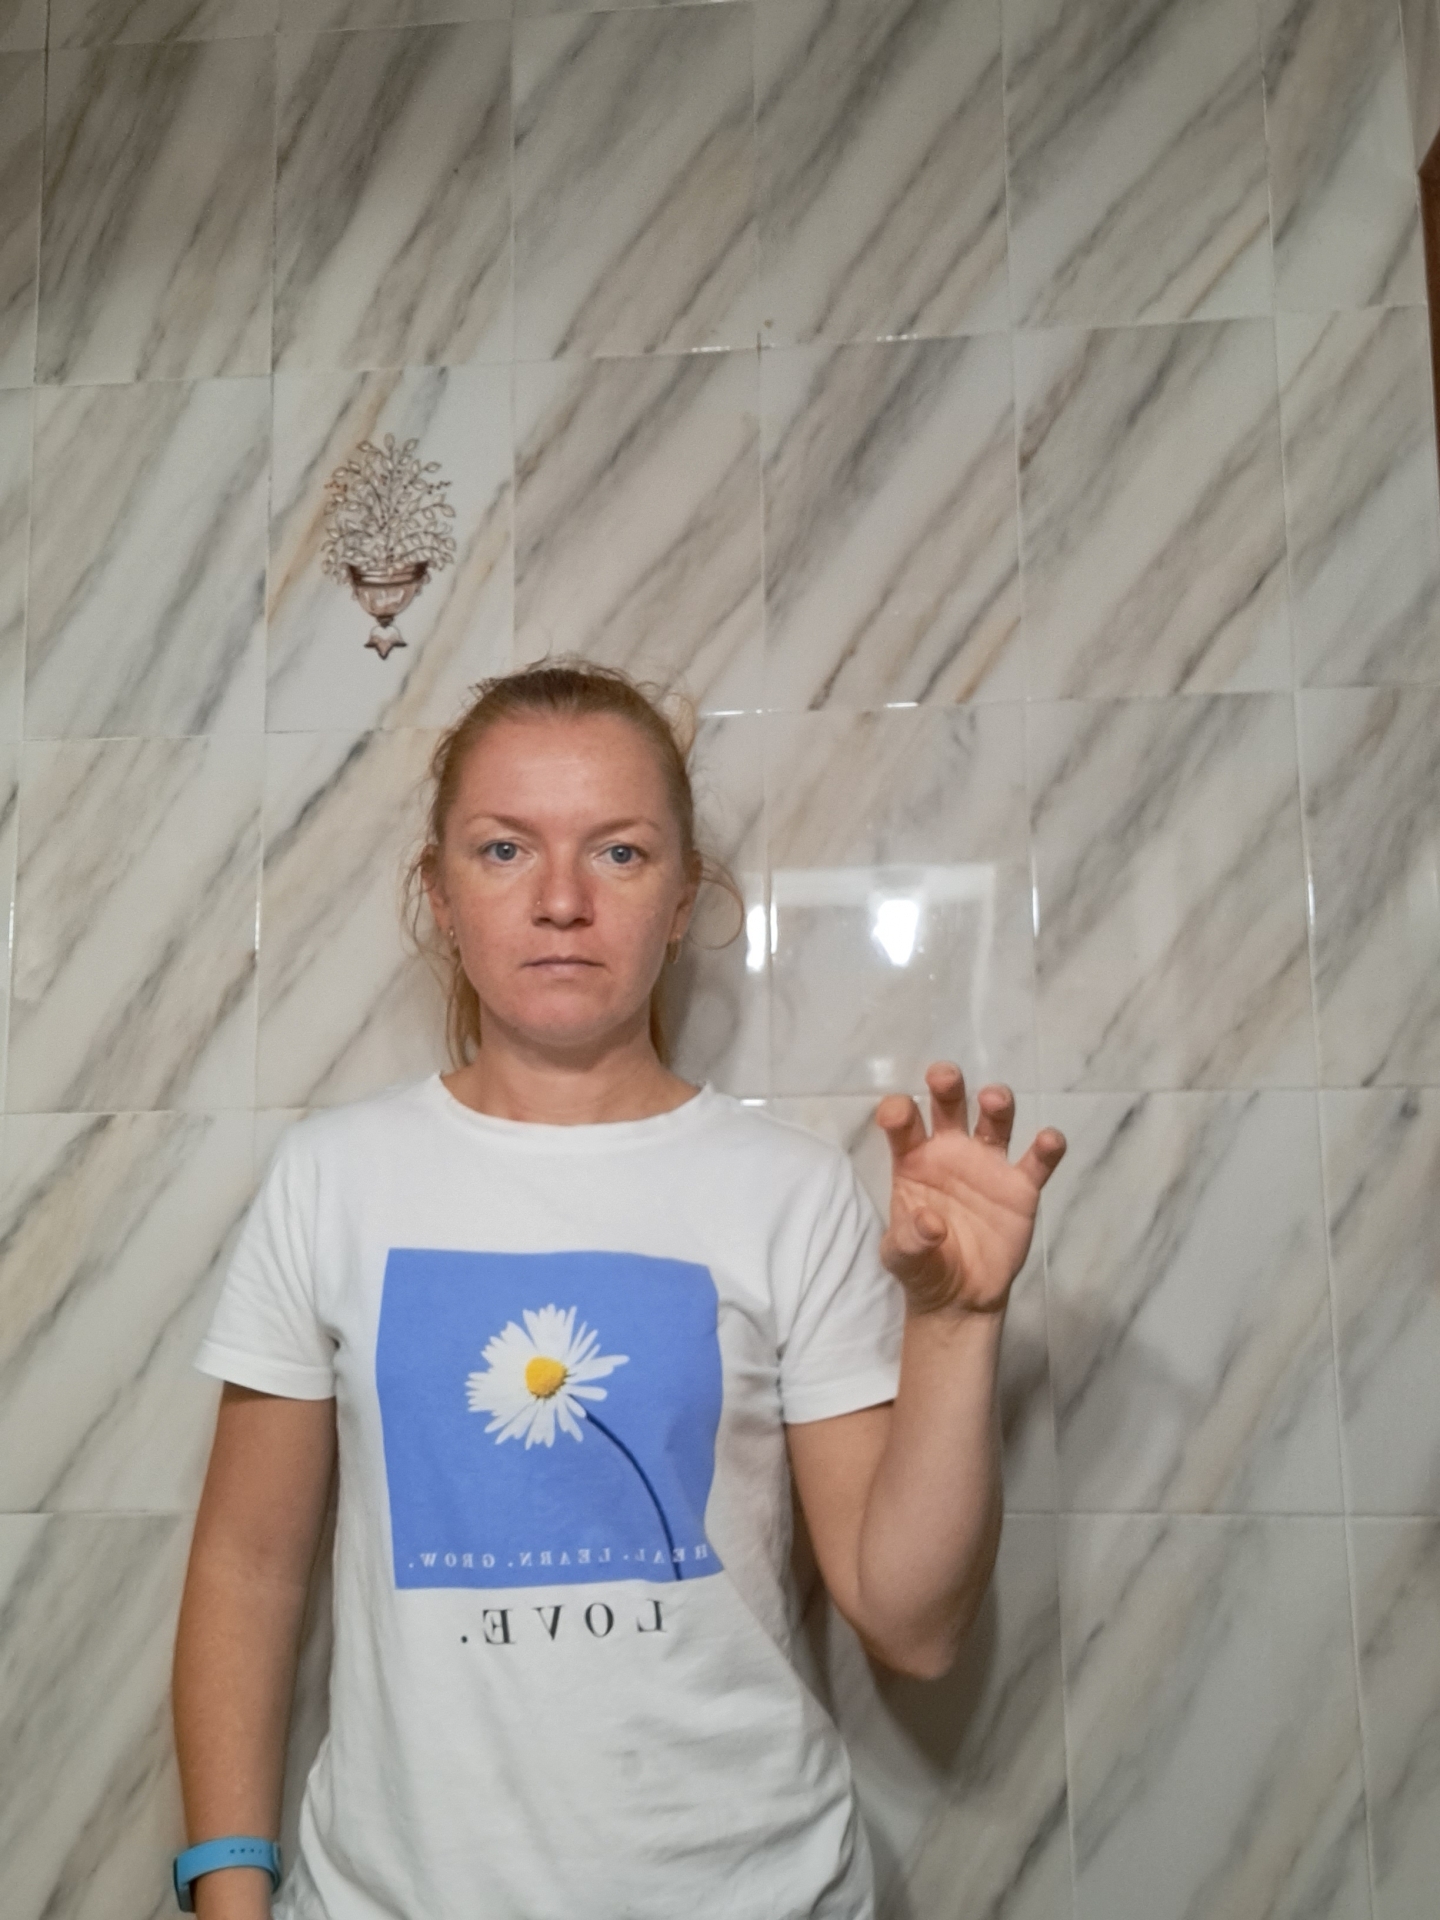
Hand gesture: grabbing